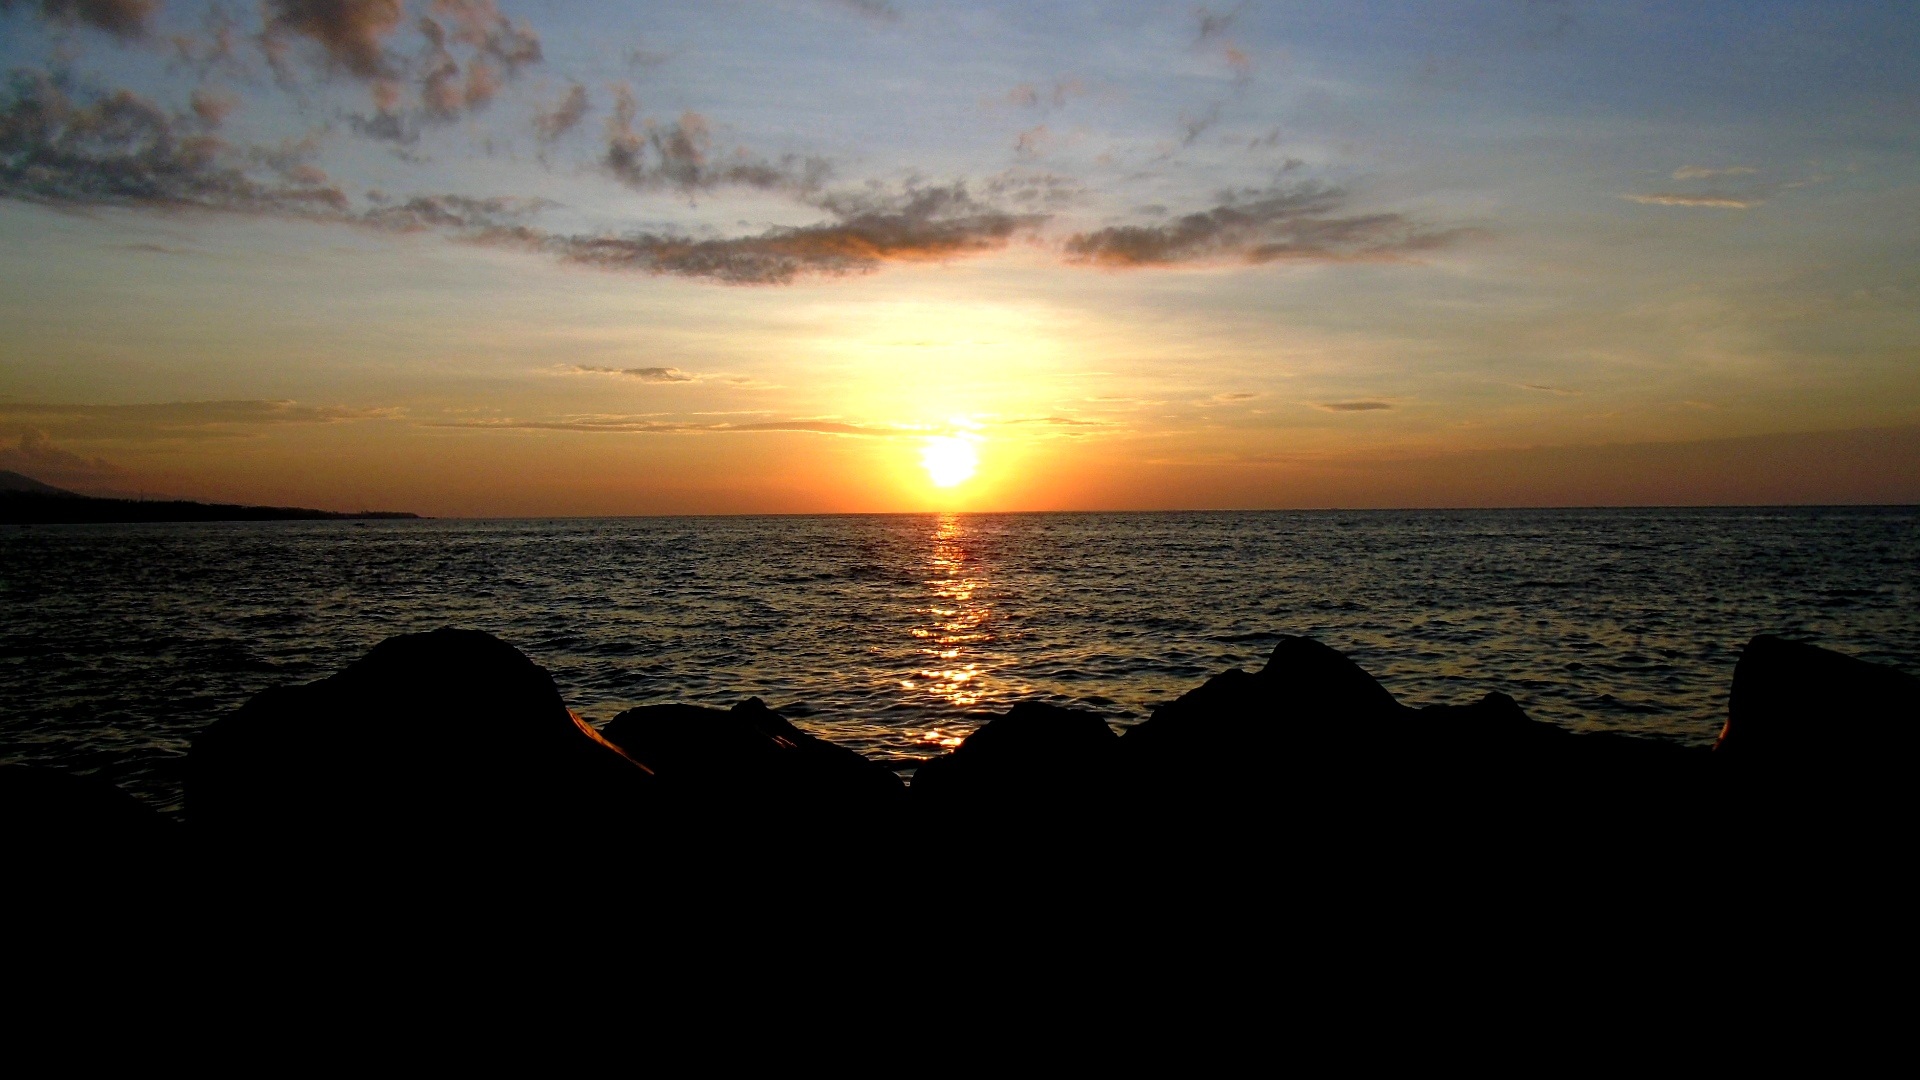
beach, sea, coast, ocean, horizon, cloud, sky, sun, sunrise, sunset, sunlight, morning, shore, wave, dawn, dusk, evening, shadow, bay, afterglow, manado